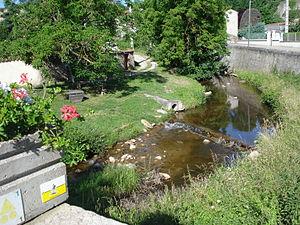
Le Moingt est une rivière du département de la Loire, dans la région Auvergne-Rhône-Alpes et un affluent du Vizézy, donc un sous-affluent de la Loire par le Lignon du Forez.
Le Vizézy est une rivière de la Loire, dans la région Auvergne-Rhône-Alpes, et un affluent du Lignon du Forez, donc un sous-affluent de la Loire